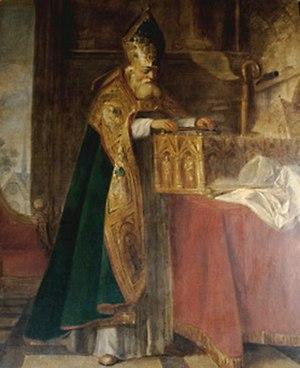
Tableau - Saint Ouen plaçant dans une châsse les reliques de saint Éloi.
L'église Saint-Jacques est une église catholique paroissiale de style gothique située à Compiègne, dans l'Oise, en France. Elle est inscrite en 1998 sur la liste du patrimoine mondial par l'UNESCO au titre des chemins de Saint-Jacques-de-Compostelle en France. C'est un édifice de taille moyenne, d'une longueur totale de 51 m, issu de deux périodes distinctes : le chœur, le transept et la nef avec ses bas-côtés ont été bâtis entre 1235 et 1270, sauf la partie haute de la nef ; cette dernière, le clocher, les chapelles le long des bas-côtés et le déambulatoire ont été ajoutés entre 1476 et le milieu du XVIᵉ siècle. Ces extensions reflètent le style gothique flamboyant, sauf le lanternon au sommet du clocher, qui est influencé par la Renaissance. Le clocher est une œuvre remarquable, tout comme le chœur et le transept, qui quant à eux représentent les parties les plus anciennes de l'église et sont une intéressante illustration du style pré-rayonnant. L'intérieur de l'église est marqué par les transformations de la fin de l'Ancien Régime, portant notamment sur un revêtement en marbre du chœur et un habillement des piliers de la nef par des boiseries.